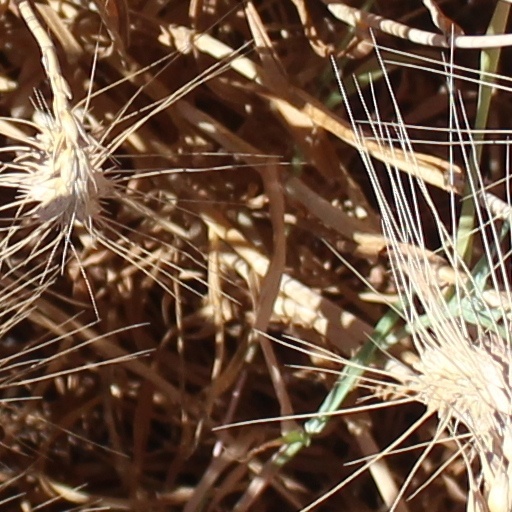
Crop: wheat